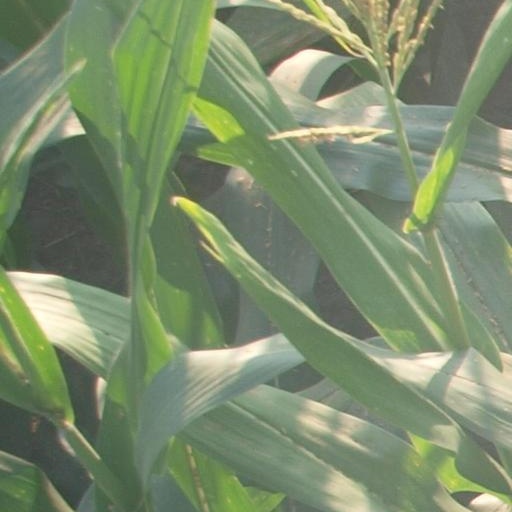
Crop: maize; corn